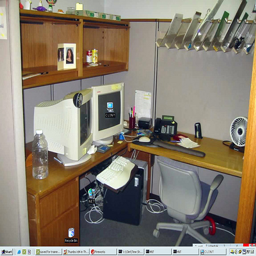
A computer desk that has two monitors on it.
Cluttered office work space with dual CRT monitors and stacking shelves.
Two computer monitors sit in an office cubicle.
A work space with a corner desk, shelves, computer and chair.
A computer desk has two monitors and a desk chair.